Pont Grandchamp

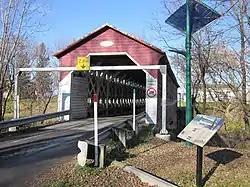
Pont Grandcamp seen from the west

The Pont Grandchamp is a covered bridge that crosses the Rivière Bayonne at Sainte-Geneviève-de-Berthier, Quebec, Canada.